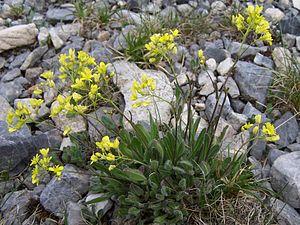
La flore des Pyrénées comporte environ 4 500 espèces, dont quelque 160 espèces endémiques. La répartition végétale dans les Pyrénées est influencée par un climat océanique à l'ouest et un méditerranéen à l'est, humide au nord, plus sec au sud auxquelles s'ajoutent les différents étages montagnards qui favorisent les forêts de feuillus à basse altitude, puis aux altitudes supérieures, des forêts de confères, au-delà de la limite supérieure de l'arbre des herbacées des alpages, et enfin les plantes de milieux rocailleuses et proches des névés à haute altitude
La Piéride de la bryone ou Piéride de l'arabette est une espèce de lépidoptères de la famille des Pieridae, de la sous-famille des Pierinae et du genre Pieris.
Biscutella laevigata, la biscutelle commune ou la lunetière lisse, est une espèce de plantes herbacées de la famille des Brassicaceae.